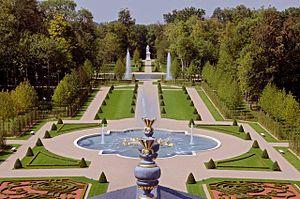
Château Louis XIV —
Louveciennes, anciennement appelé Luciennes, est une commune française située dans le département des Yvelines en région Île-de-France. Louveciennes appartient au canton du Chesnay.
Le château Louis XIV est un château construit entre 2008 et 2011 dans la commune de Louveciennes dans les Yvelines.